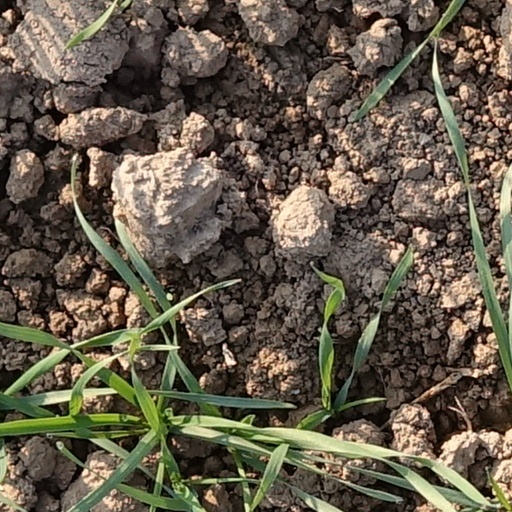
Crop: wheat